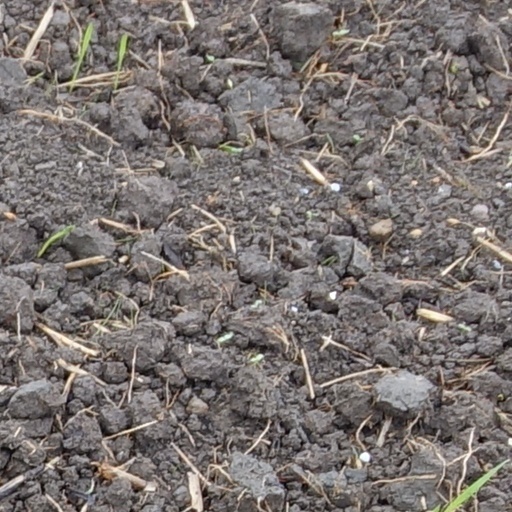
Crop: wheat